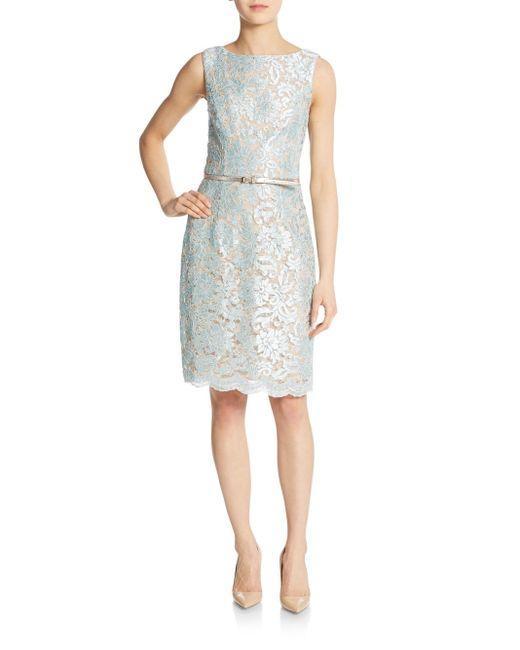
Aquatisches blaues Blumennetz ärmelloses knielanges Kleid mit Gürtel